HD 209458 b

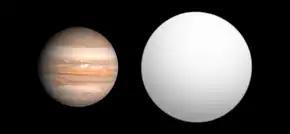
Size comparison of HD 209458 b with Jupiter

HD 209458 b is an exoplanet, specifically a hot Jupiter, that orbits the solar analog HD 209458 in the constellation Pegasus, some from the Solar System. It is sometimes informally called Osiris. The radius of the planet's orbit is , or one-eighth the radius of Mercury's orbit. This small orbital distance results in a year that is 3.5 Earth-days long and an estimated surface temperature of about . Its mass is 220 times that of Earth (0.69 Jupiter masses) and its volume is some 2.5 times greater than that of Jupiter. The high mass and volume of HD 209458 b indicate that it is a gas giant.